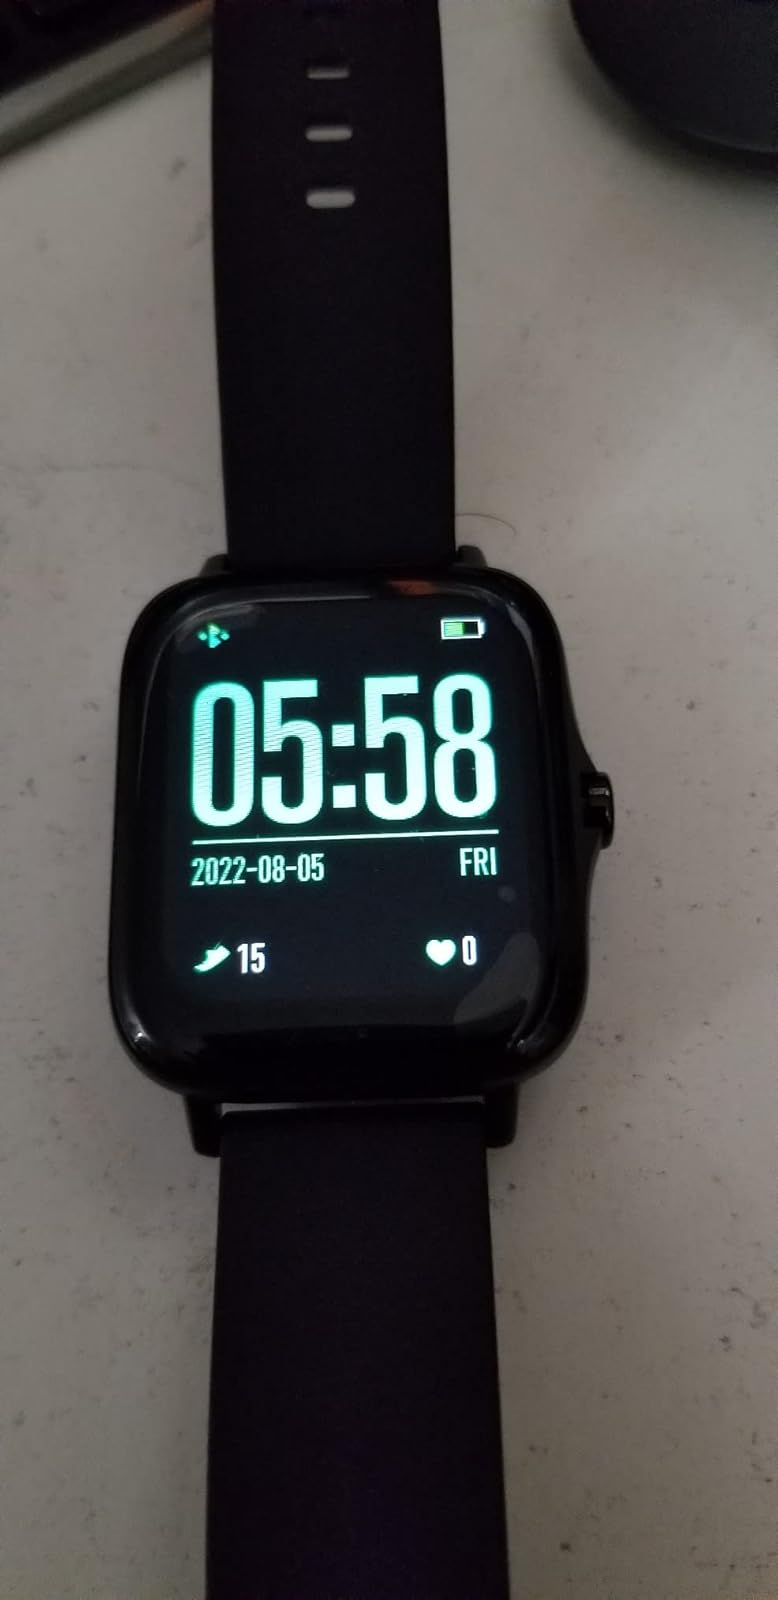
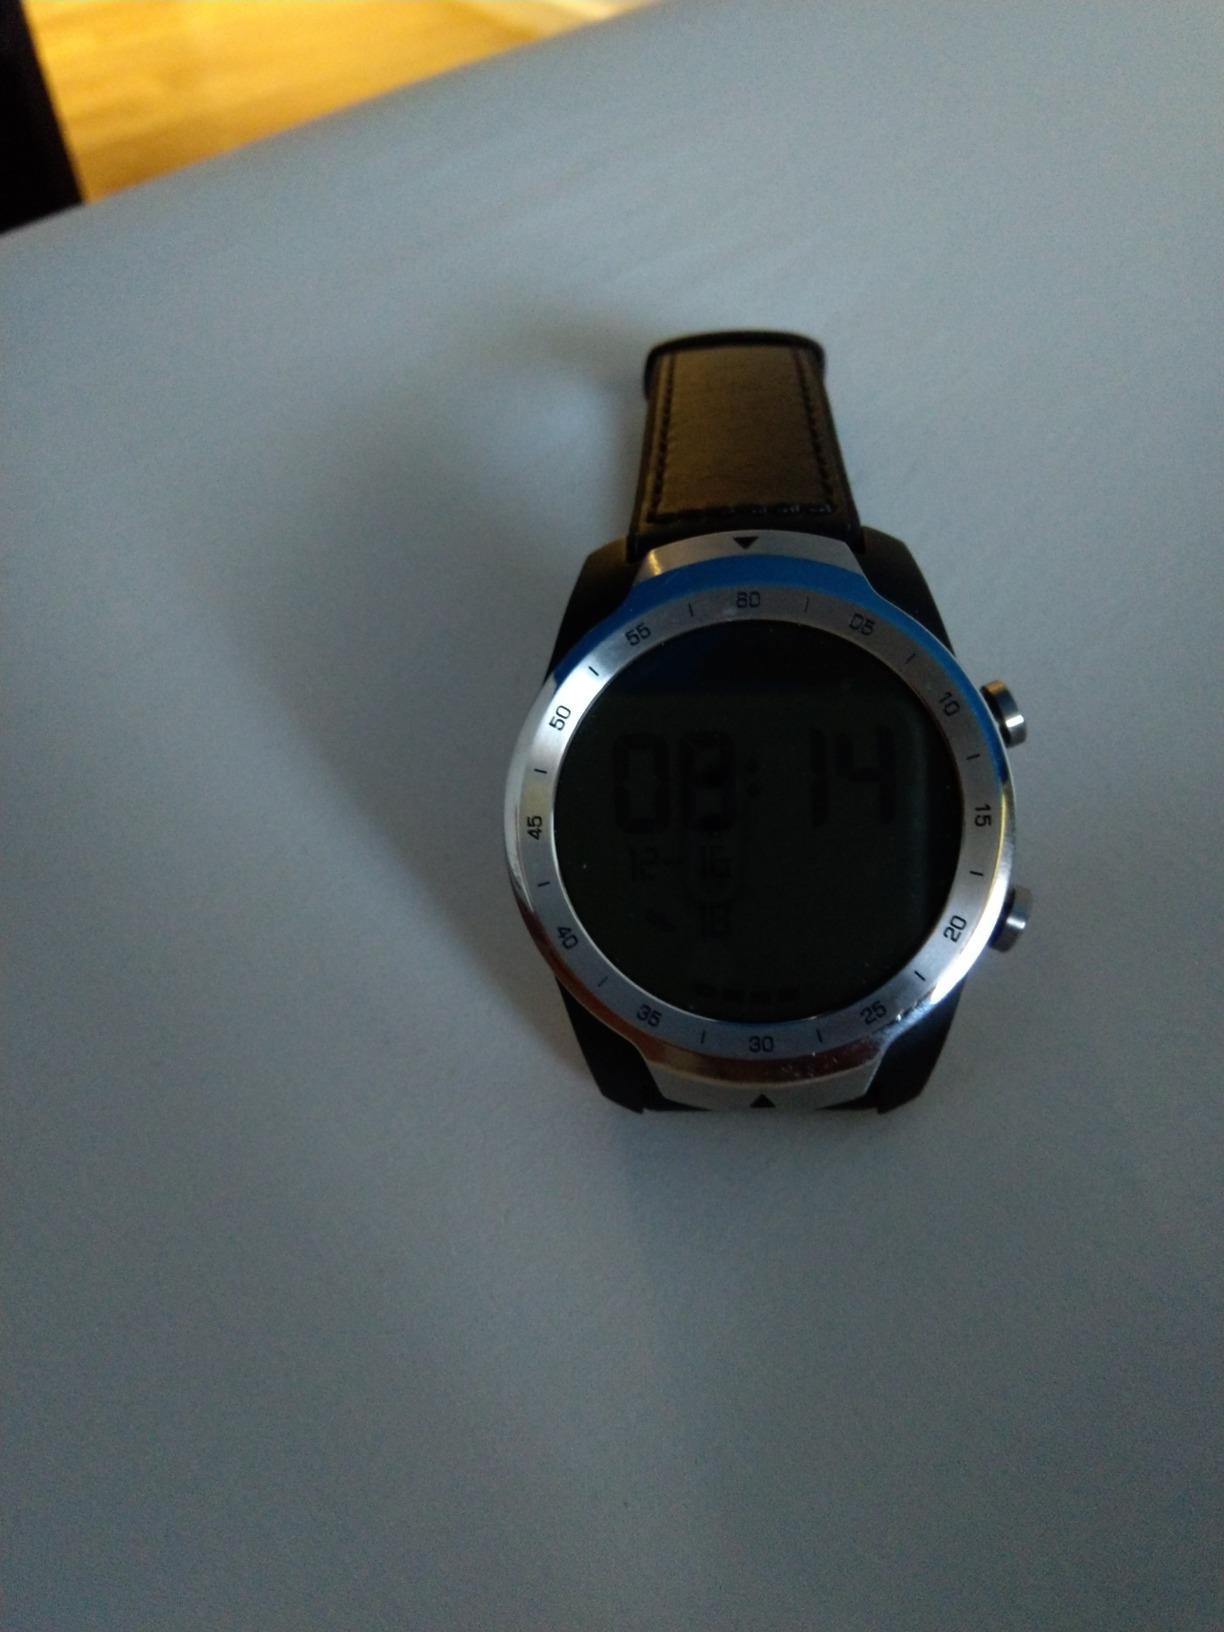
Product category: smartwatch
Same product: no